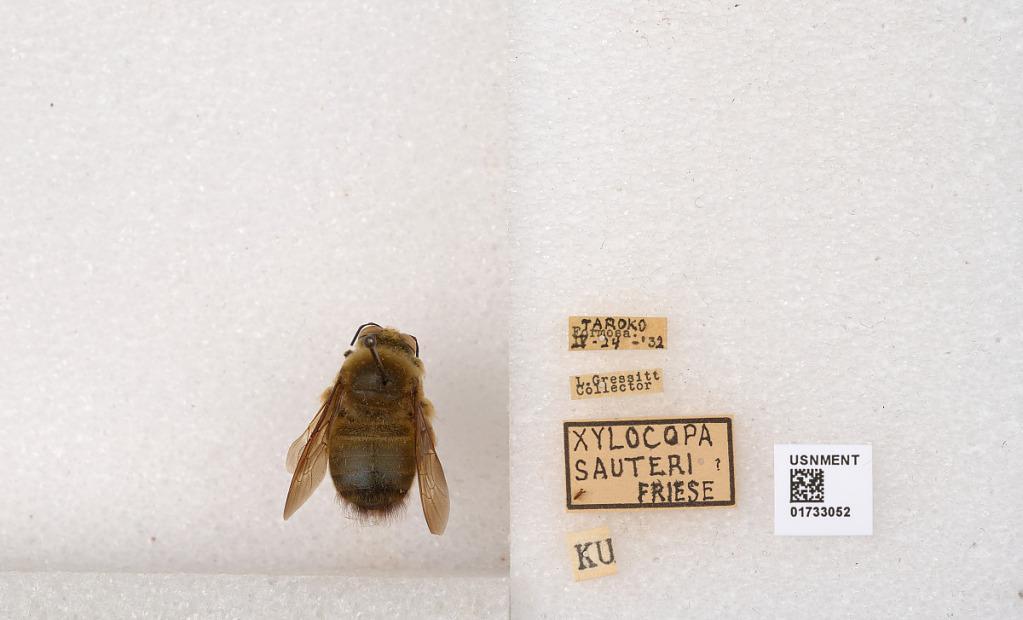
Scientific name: Xylocopa (Zonohirsuta) dejeanii sauteri Friese
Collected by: L. Gressitt
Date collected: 1932-4-24
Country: Taiwan
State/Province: Taiwan
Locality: Taroko Formosa
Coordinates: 24.1667, 121.55